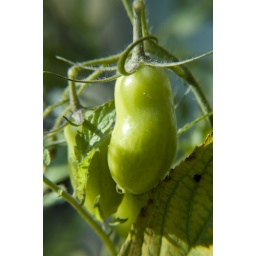
a green feral tomato found in a local flower garden